Military beret

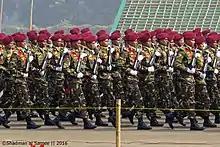
Bangladesh Army Commandos

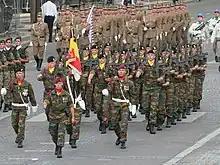
A detachment of the 2nd/4th Regiment Mounted Rifles at the 2007 Bastille Day Military Parade

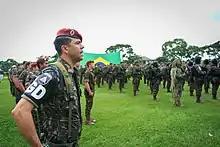
Defense minister visits the Army Command of Special Operations in Goiania.

Initially, the only unit of the Belgian military to wear berets were the from the 1930s. Since World War II they have been adopted by all units. Berets vary in colour according to the regiment, and carry a badge (sometimes on a coloured shield-shaped patch) which is of gilt for officers, silver for non-commissioned officers and bronze for other ranks. Members of cavalry units all wear silver-coloured badges.